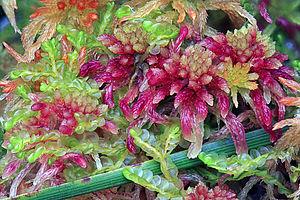
Jamesoniella undulifolia est une espèce de plante du genre Jamesoniella de la famille des Jamesoniellaceae.